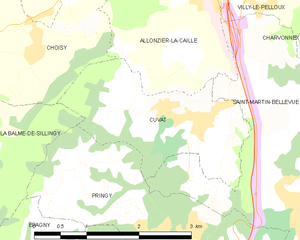
Carte des communes françaises Cuvat